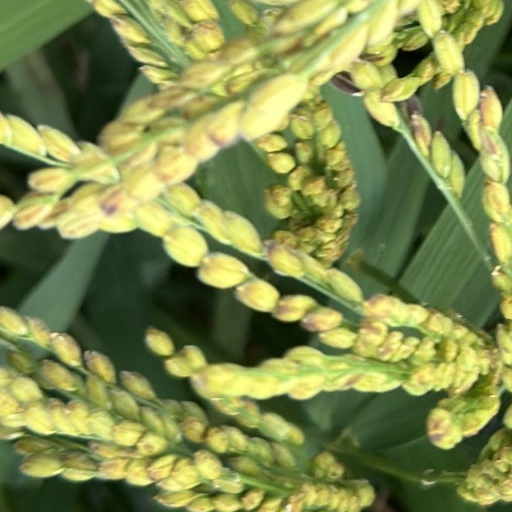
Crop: rice